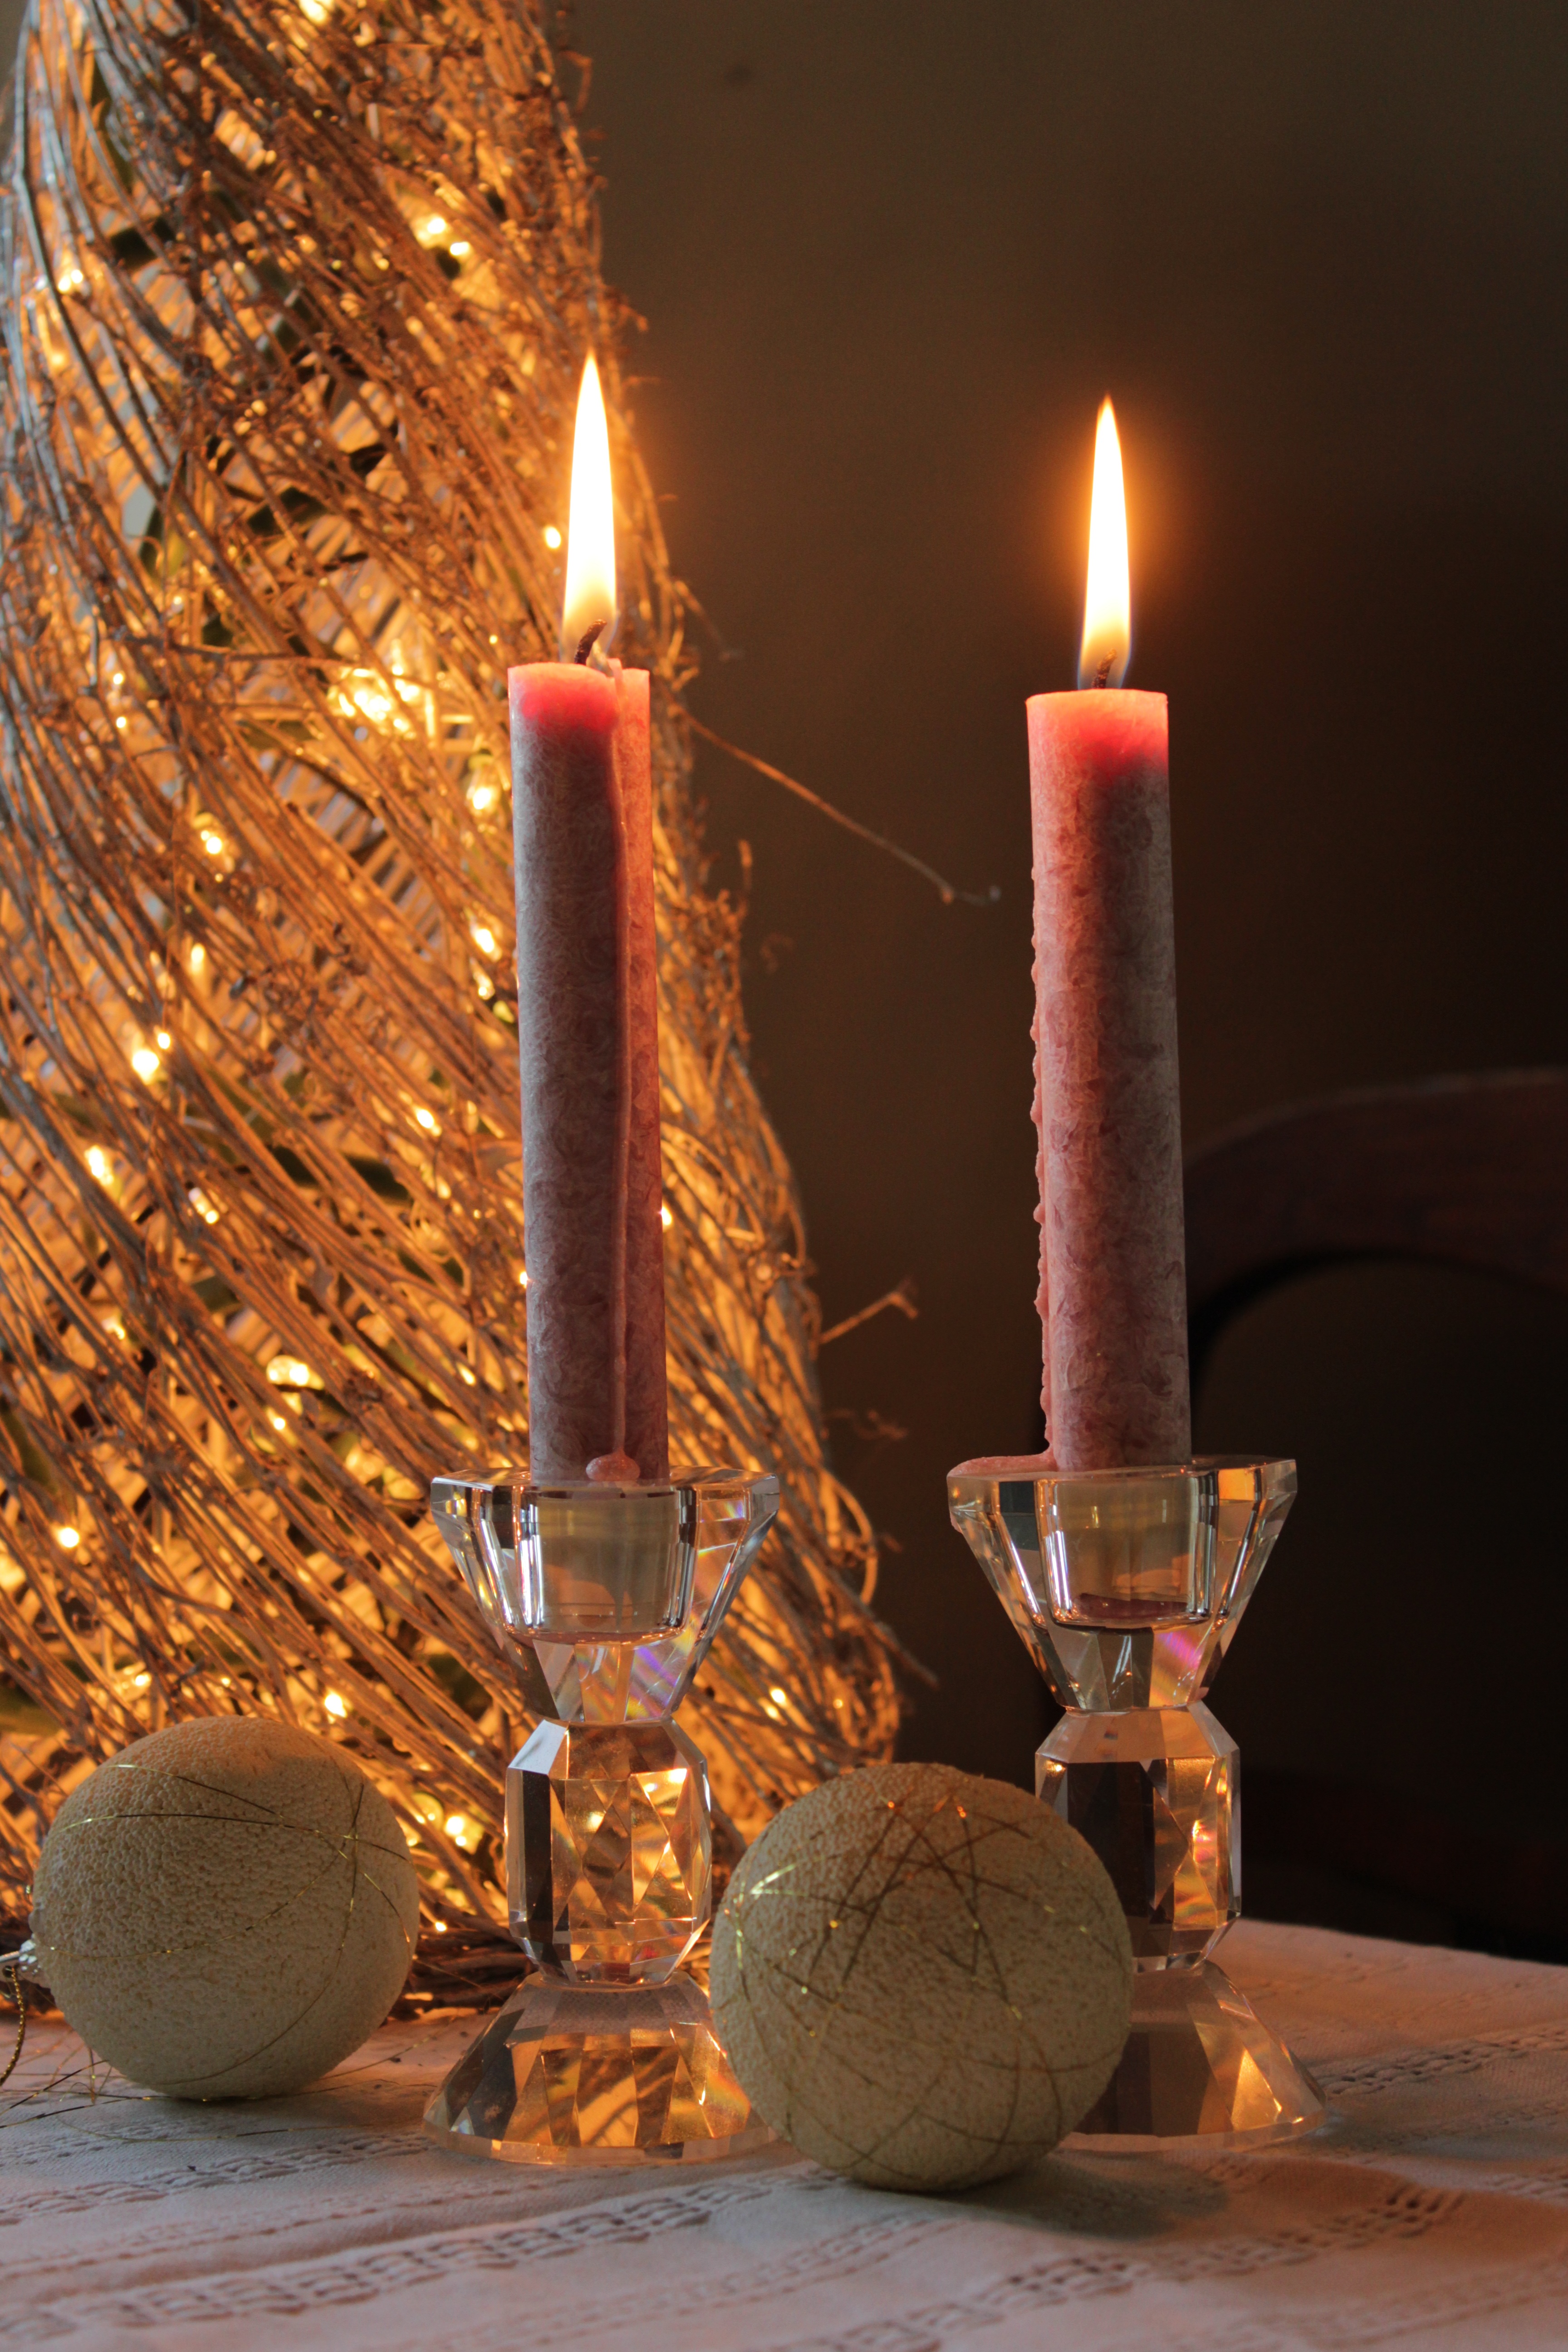
winter, light, night, evening, holiday, candle, christmas, lighting, date, christmas decoration, relaxation, holidays, november, all souls day, the feast of the dead